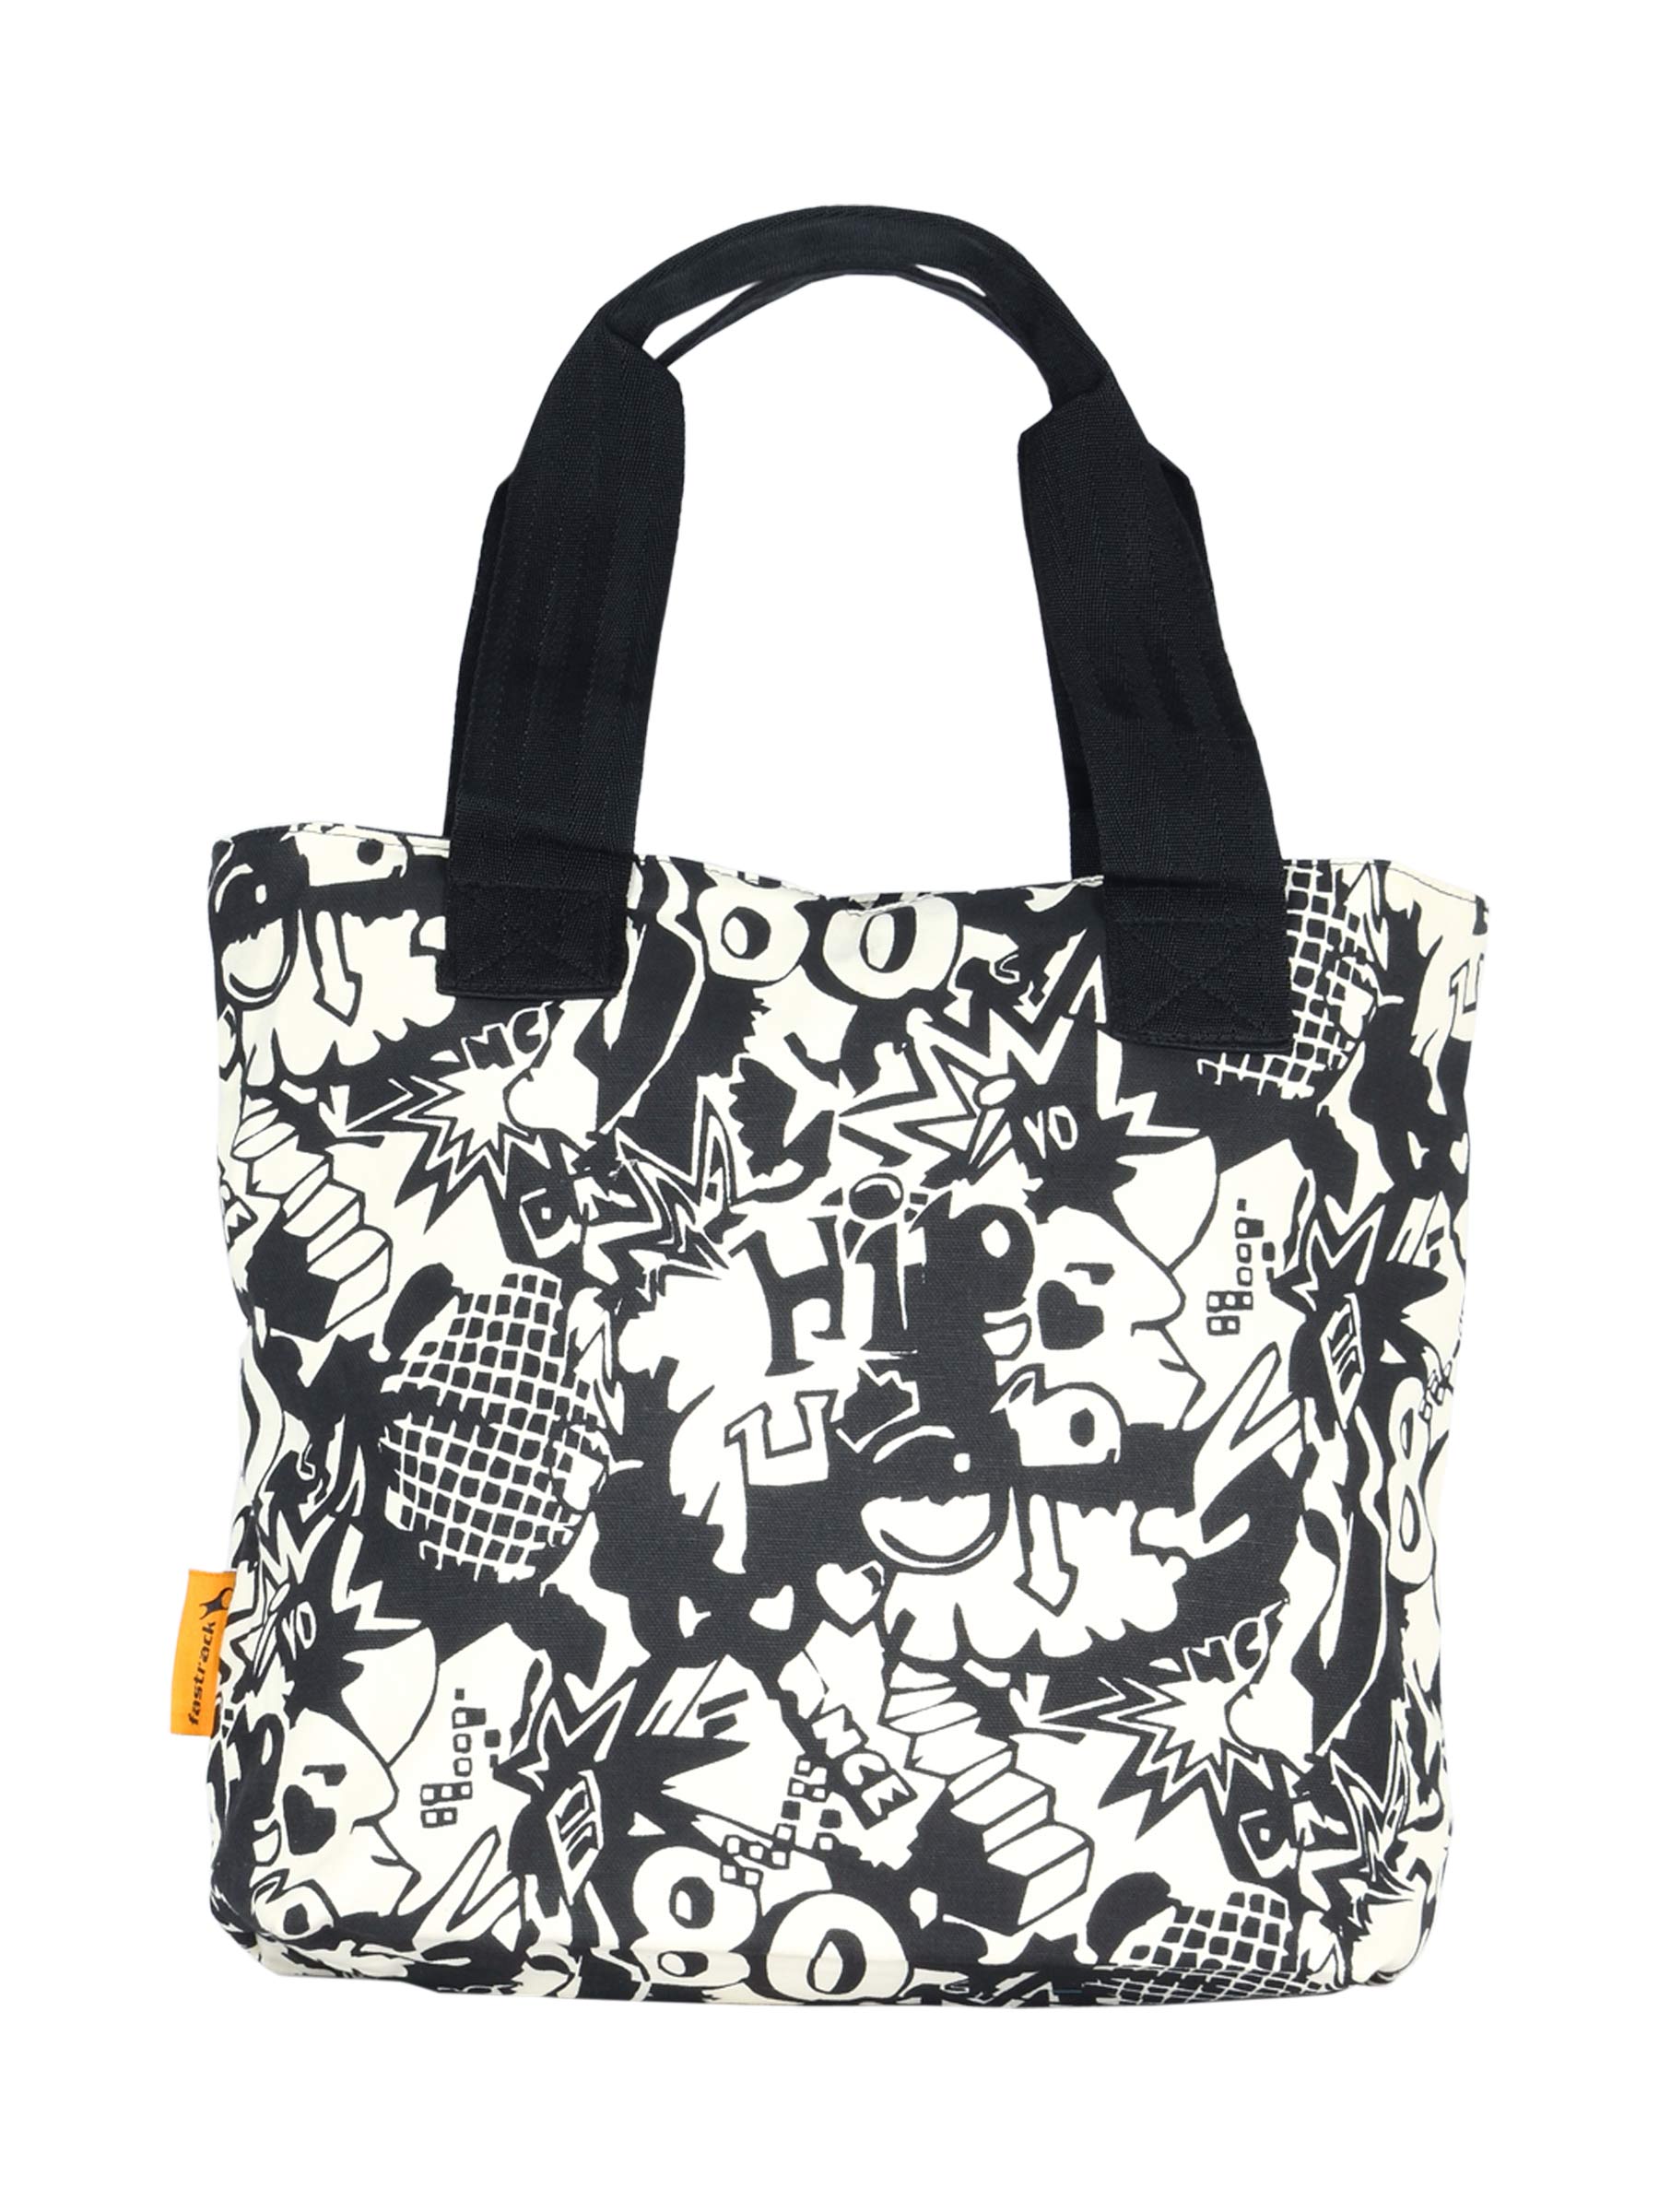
Fastrack White Printed Tote Bag
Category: Accessories / Bags / Handbags
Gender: Women
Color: White
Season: Winter 2016
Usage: Casual